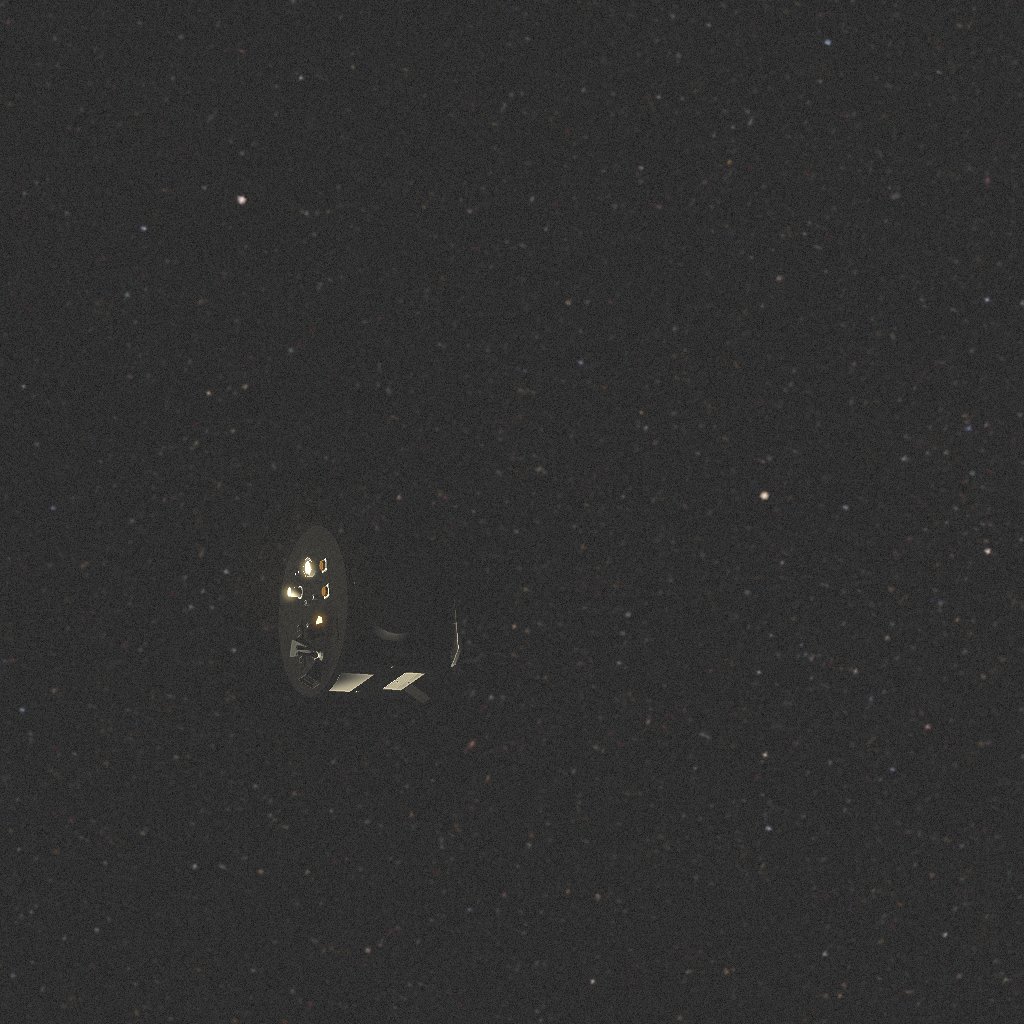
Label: proba_3_ocs